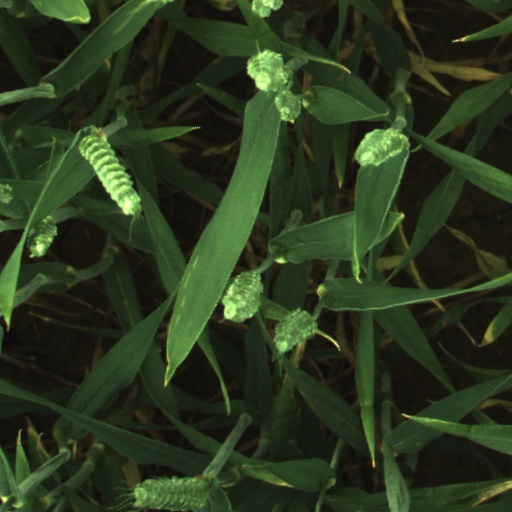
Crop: wheat